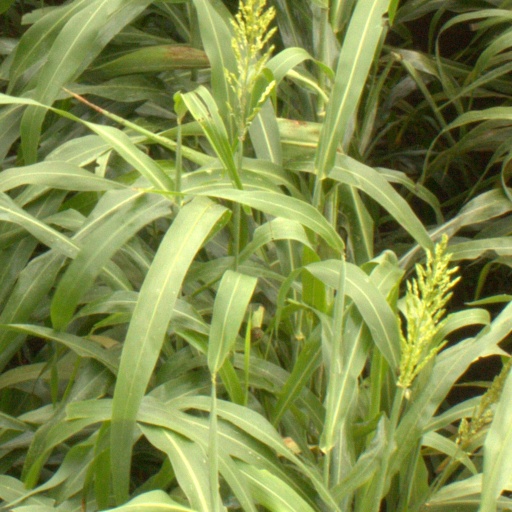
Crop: sorghum